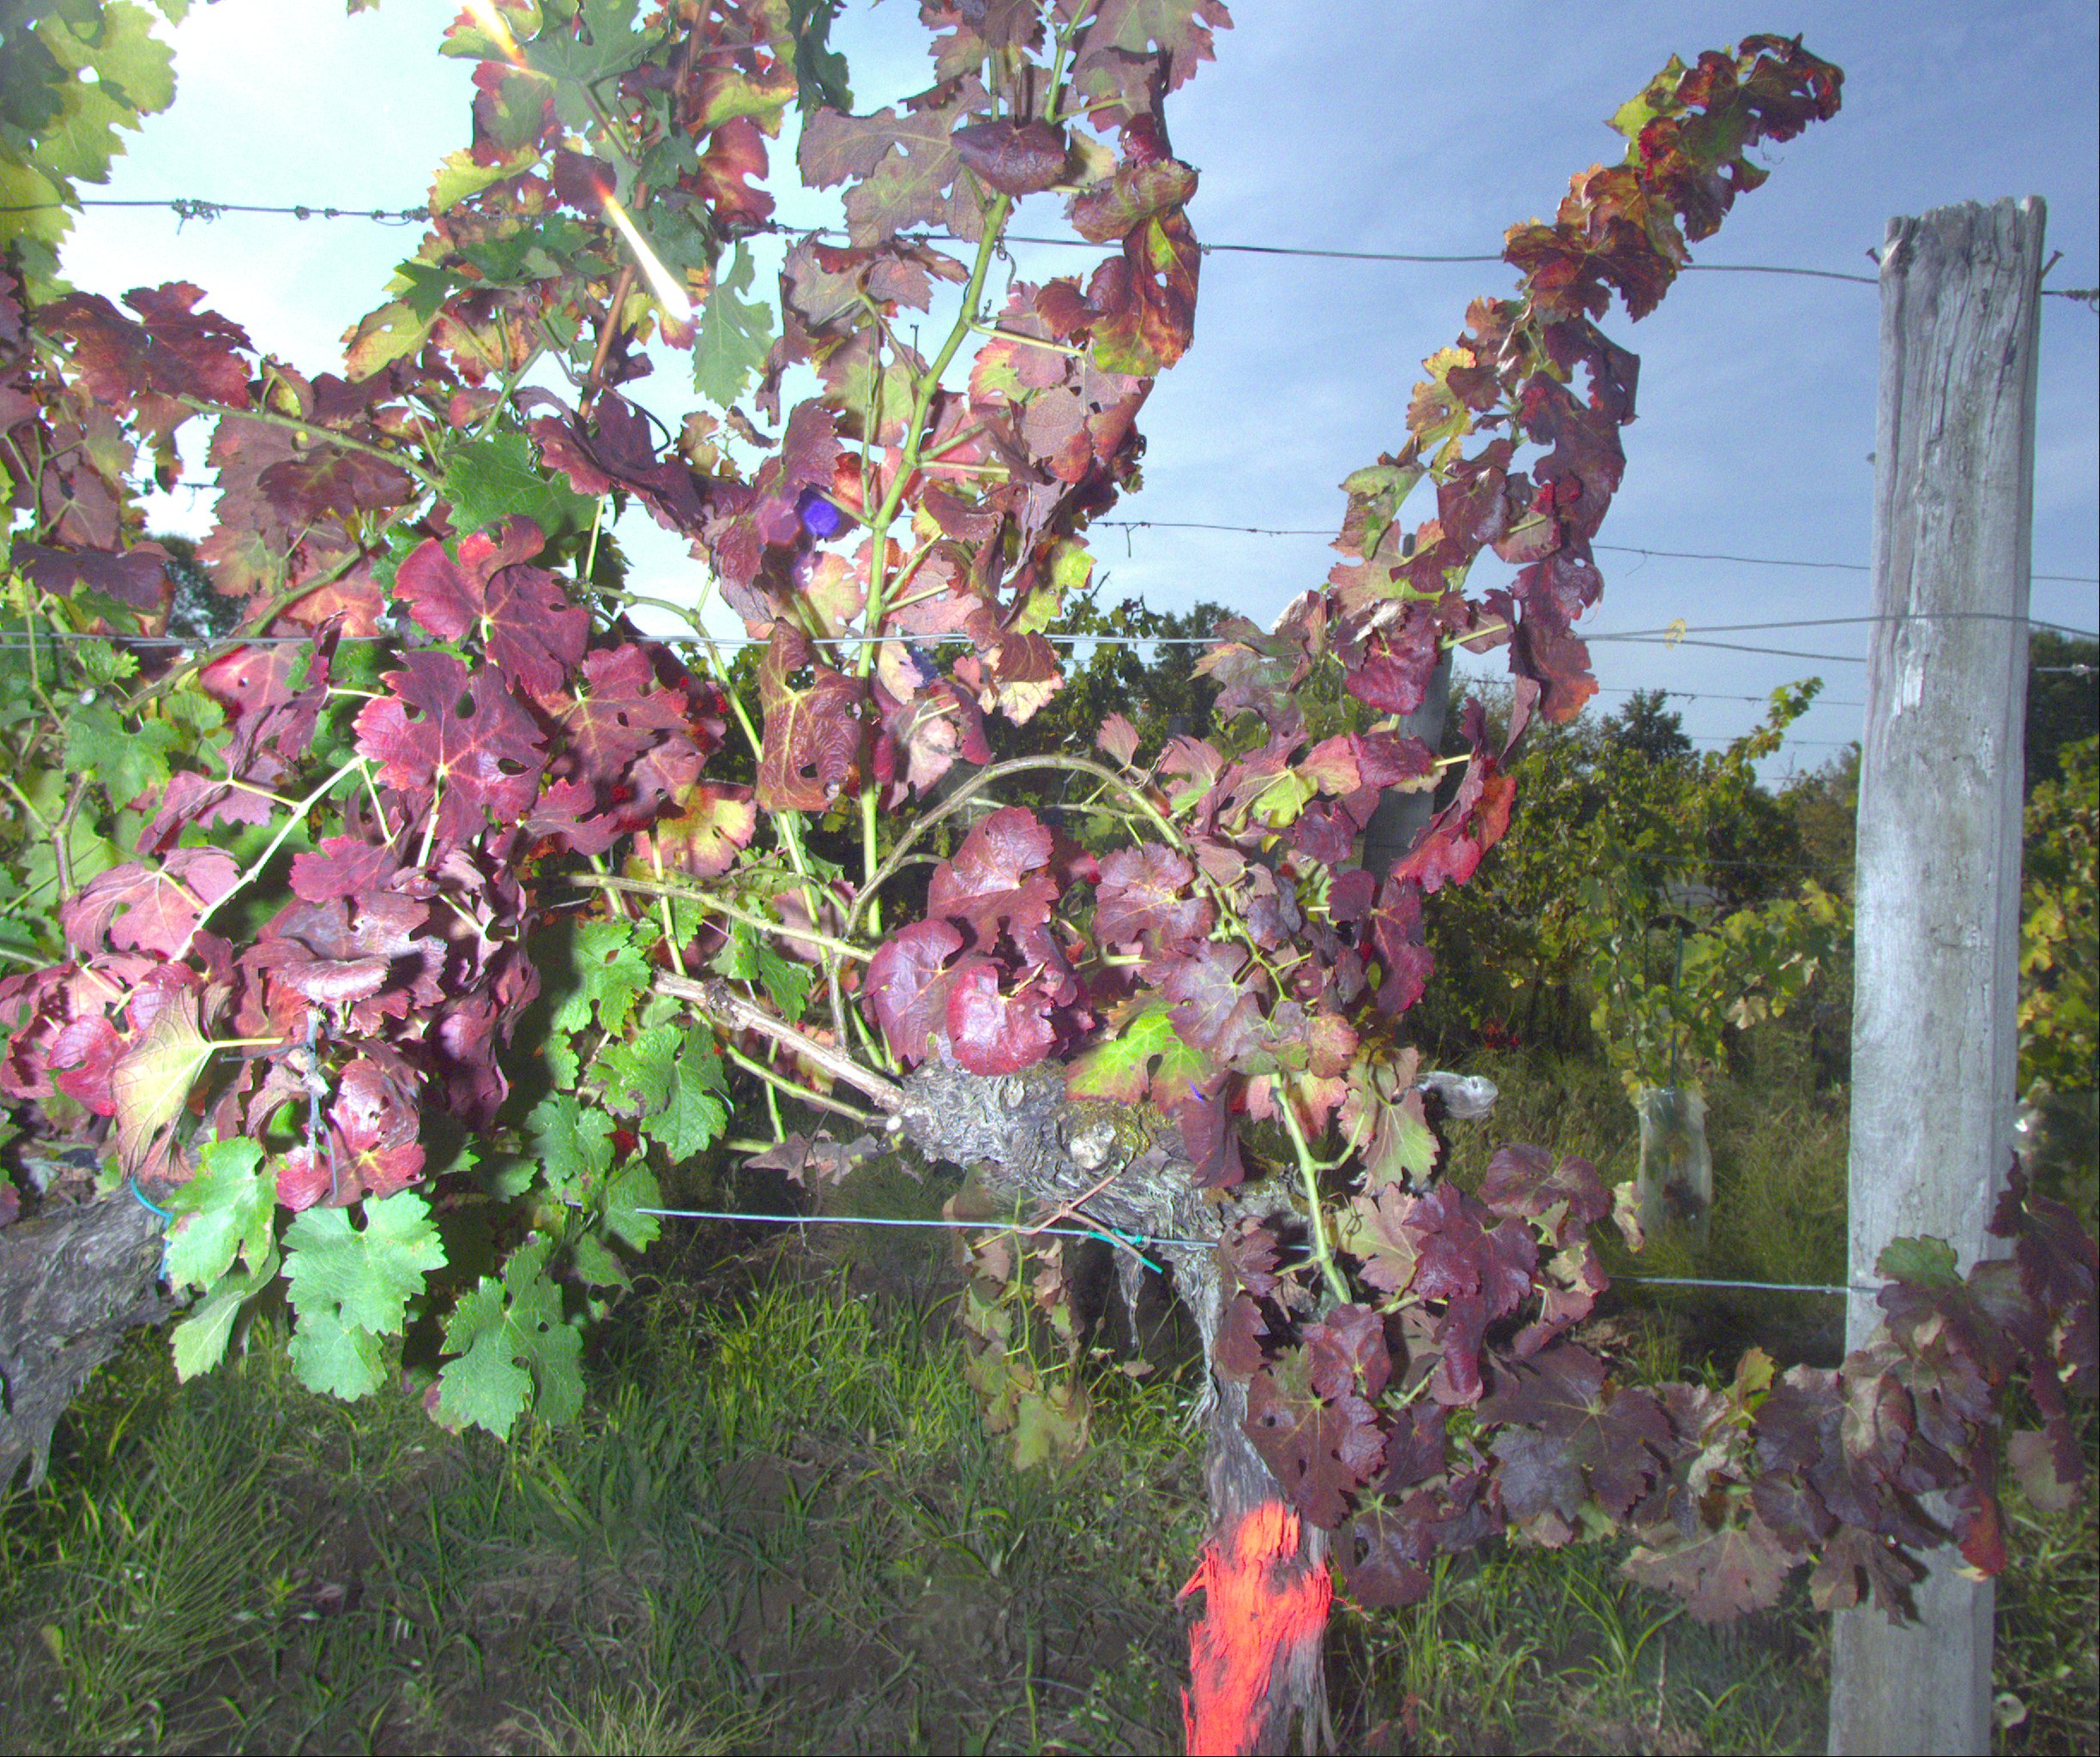
Grape variety: cabernet-sauvignon
Disease: Flavescence dorée (fd)